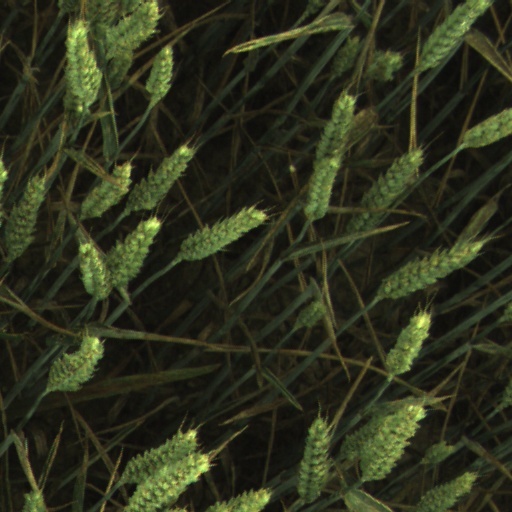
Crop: wheat